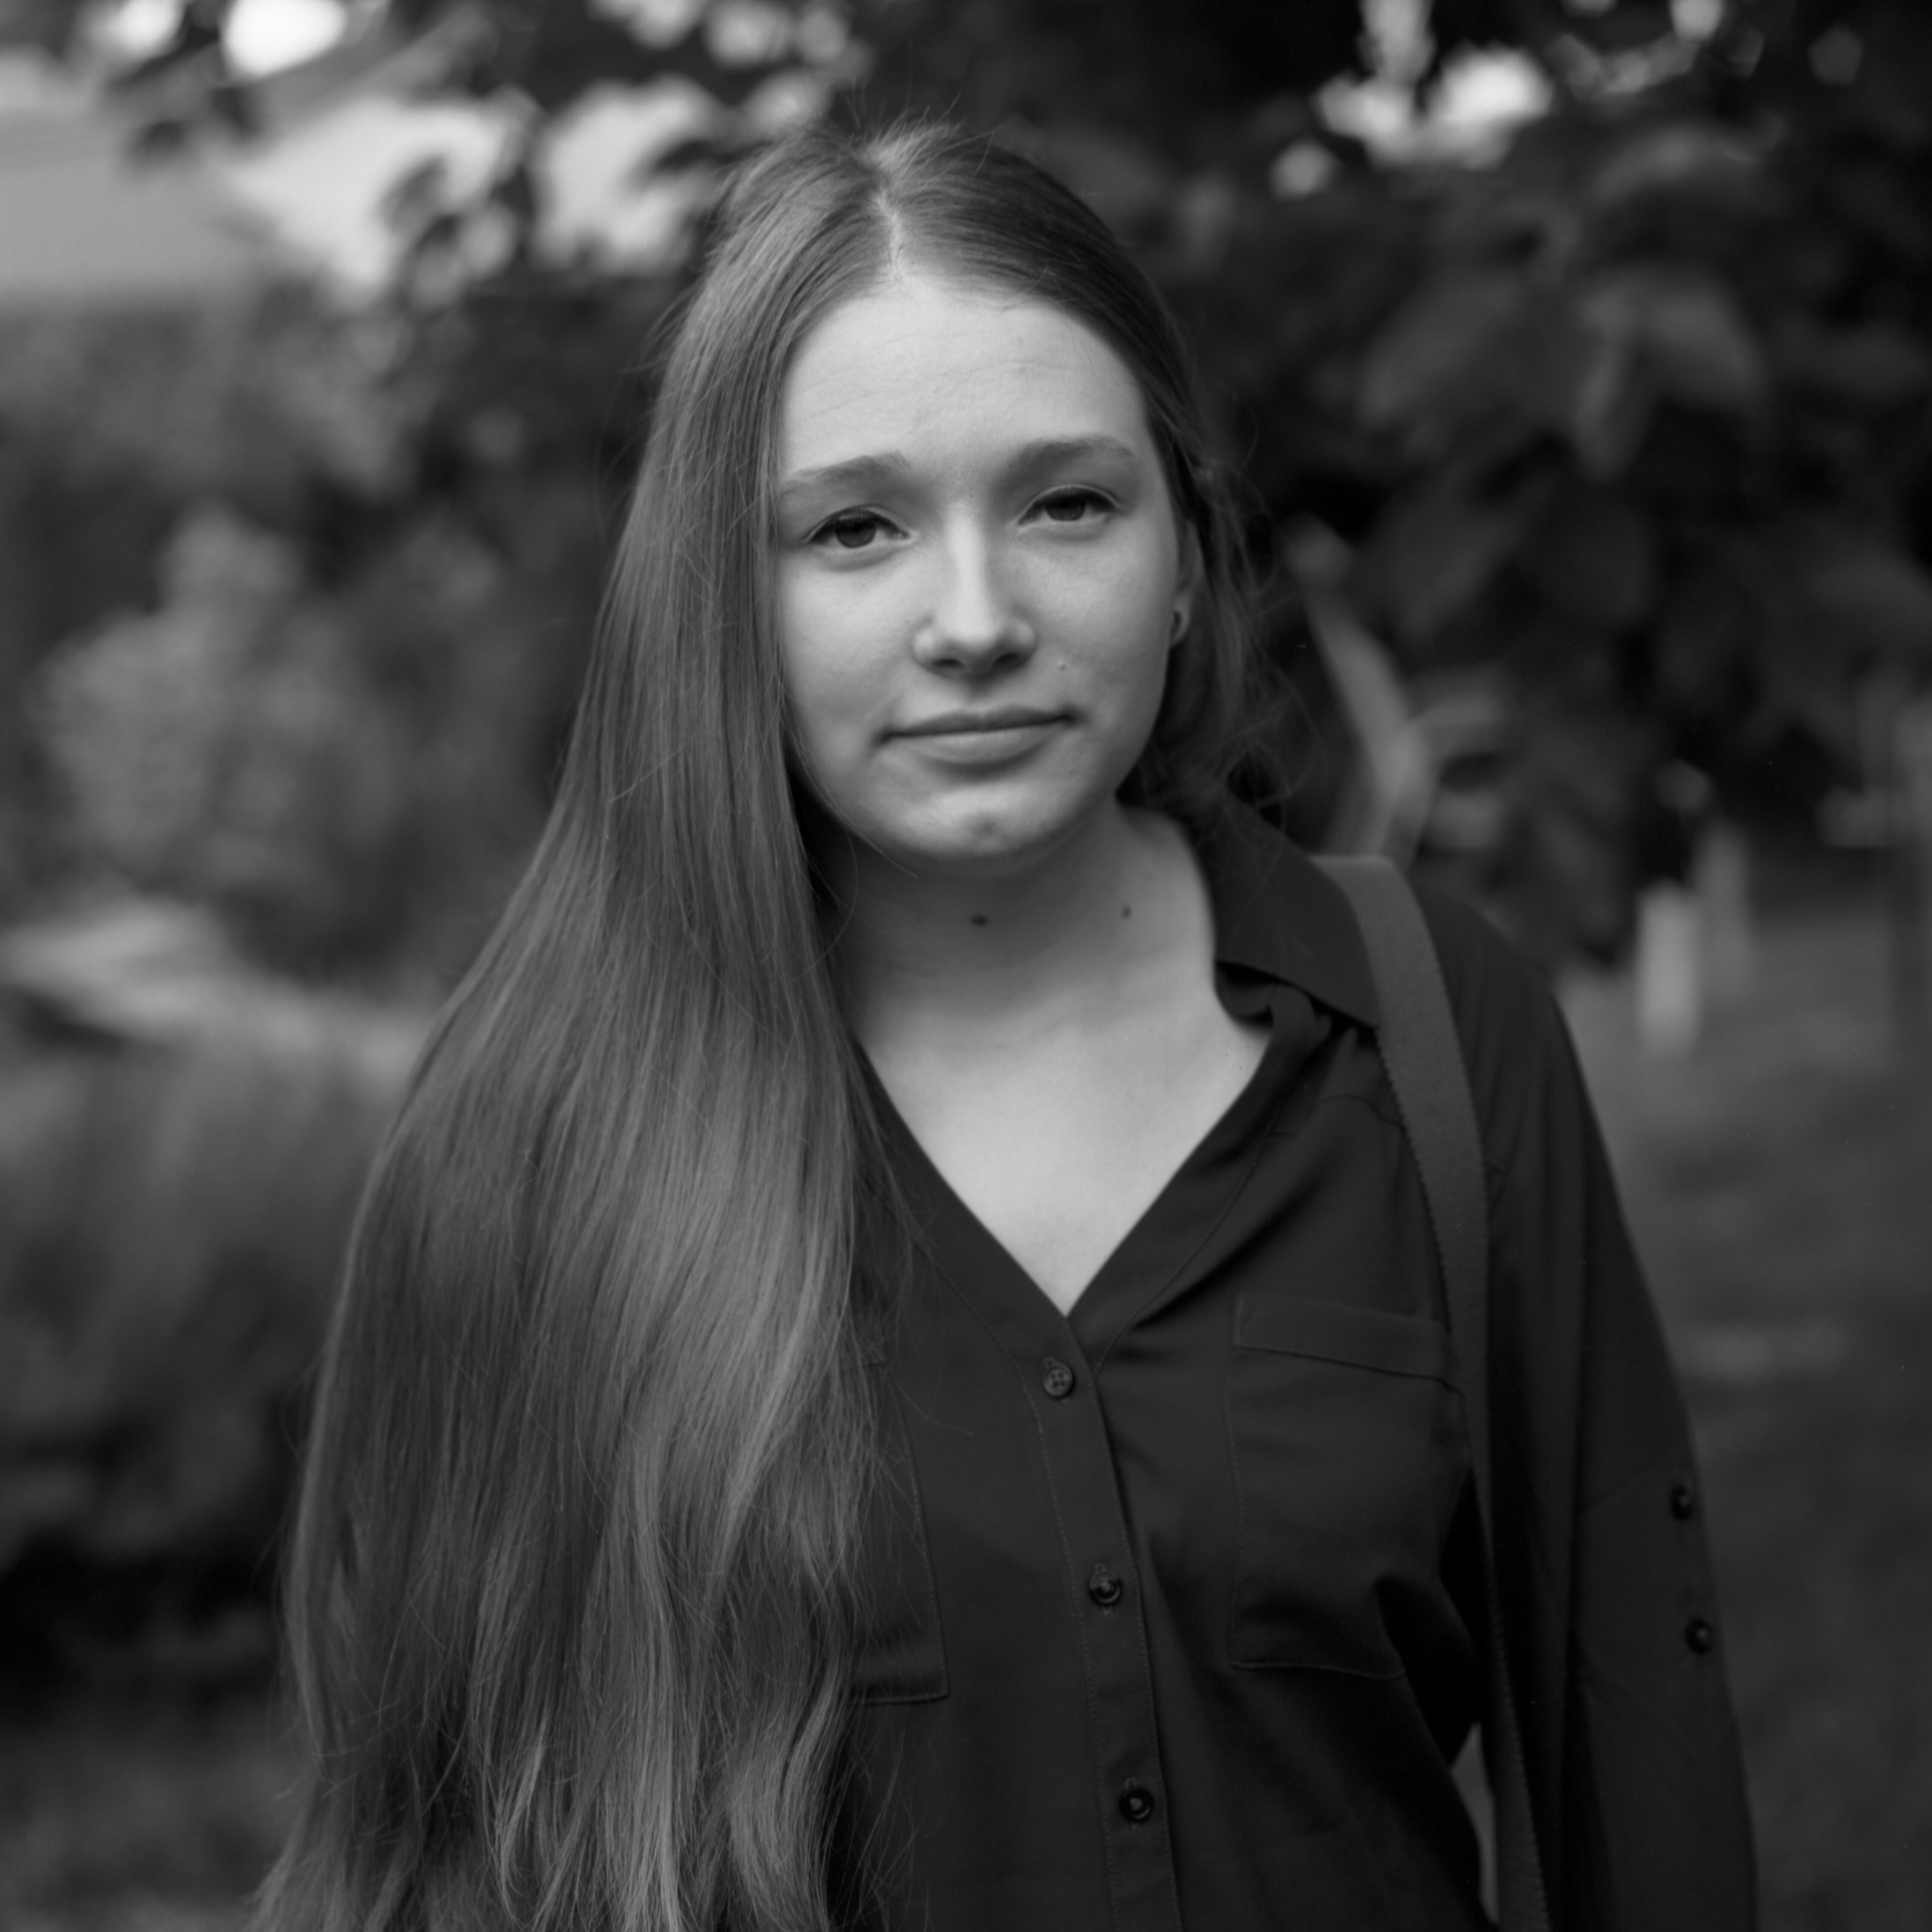
person, black and white, girl, woman, hair, white, photography, film, portrait, model, fashion, black, monochrome, lady, hairstyle, smile, long hair, 2016, silver, photograph, beauty, 120, 6x6, hasselblad, 366, daughter, epsonv600photo, rolleiretro80s, photo shoot, brown hair, inexplicable, monochrome photography, portrait photography